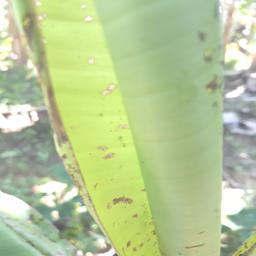
Label: BANANA APHIDS